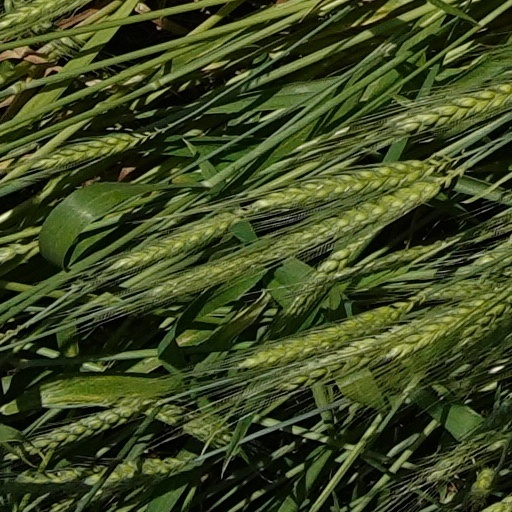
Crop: wheat